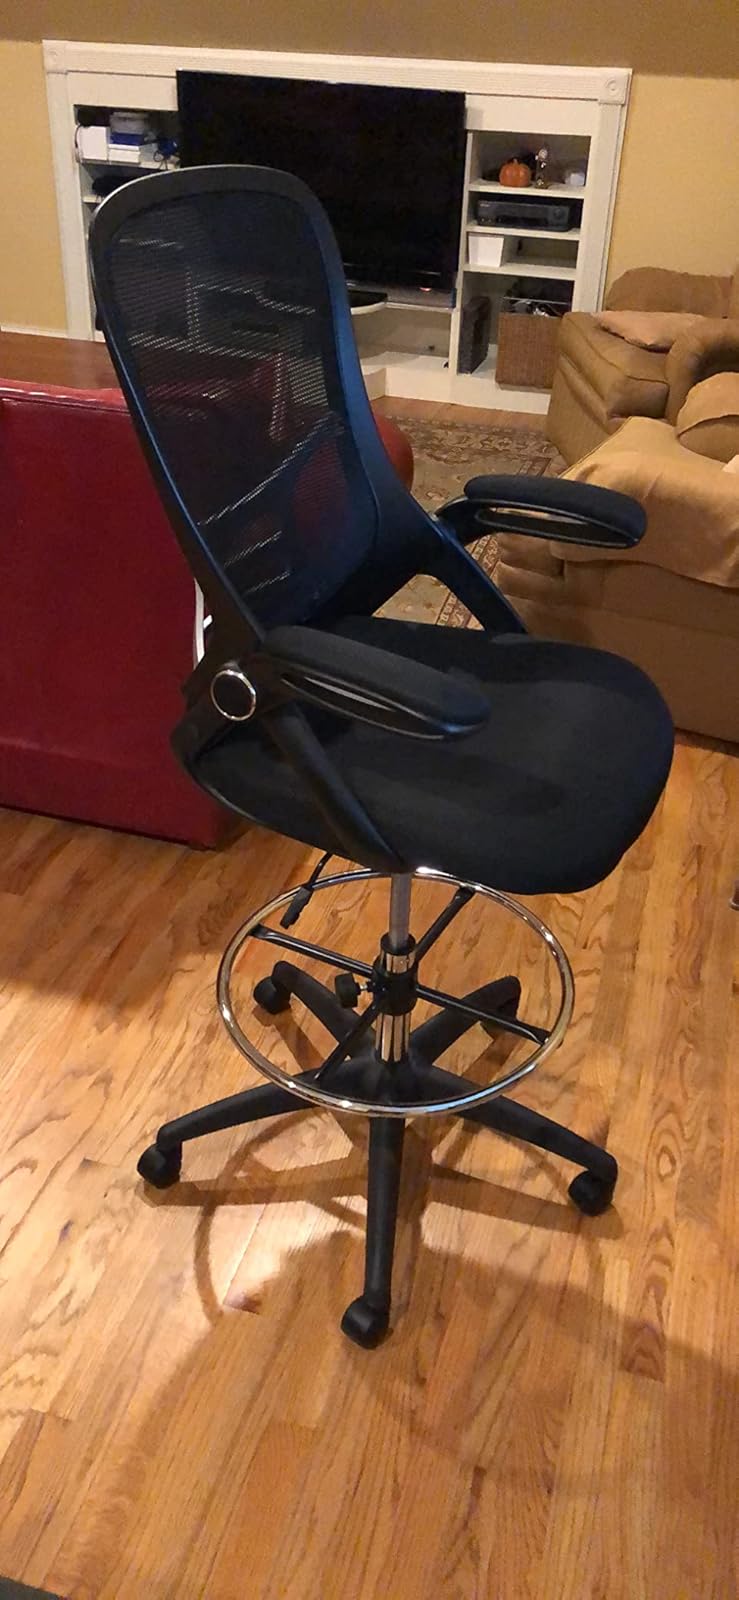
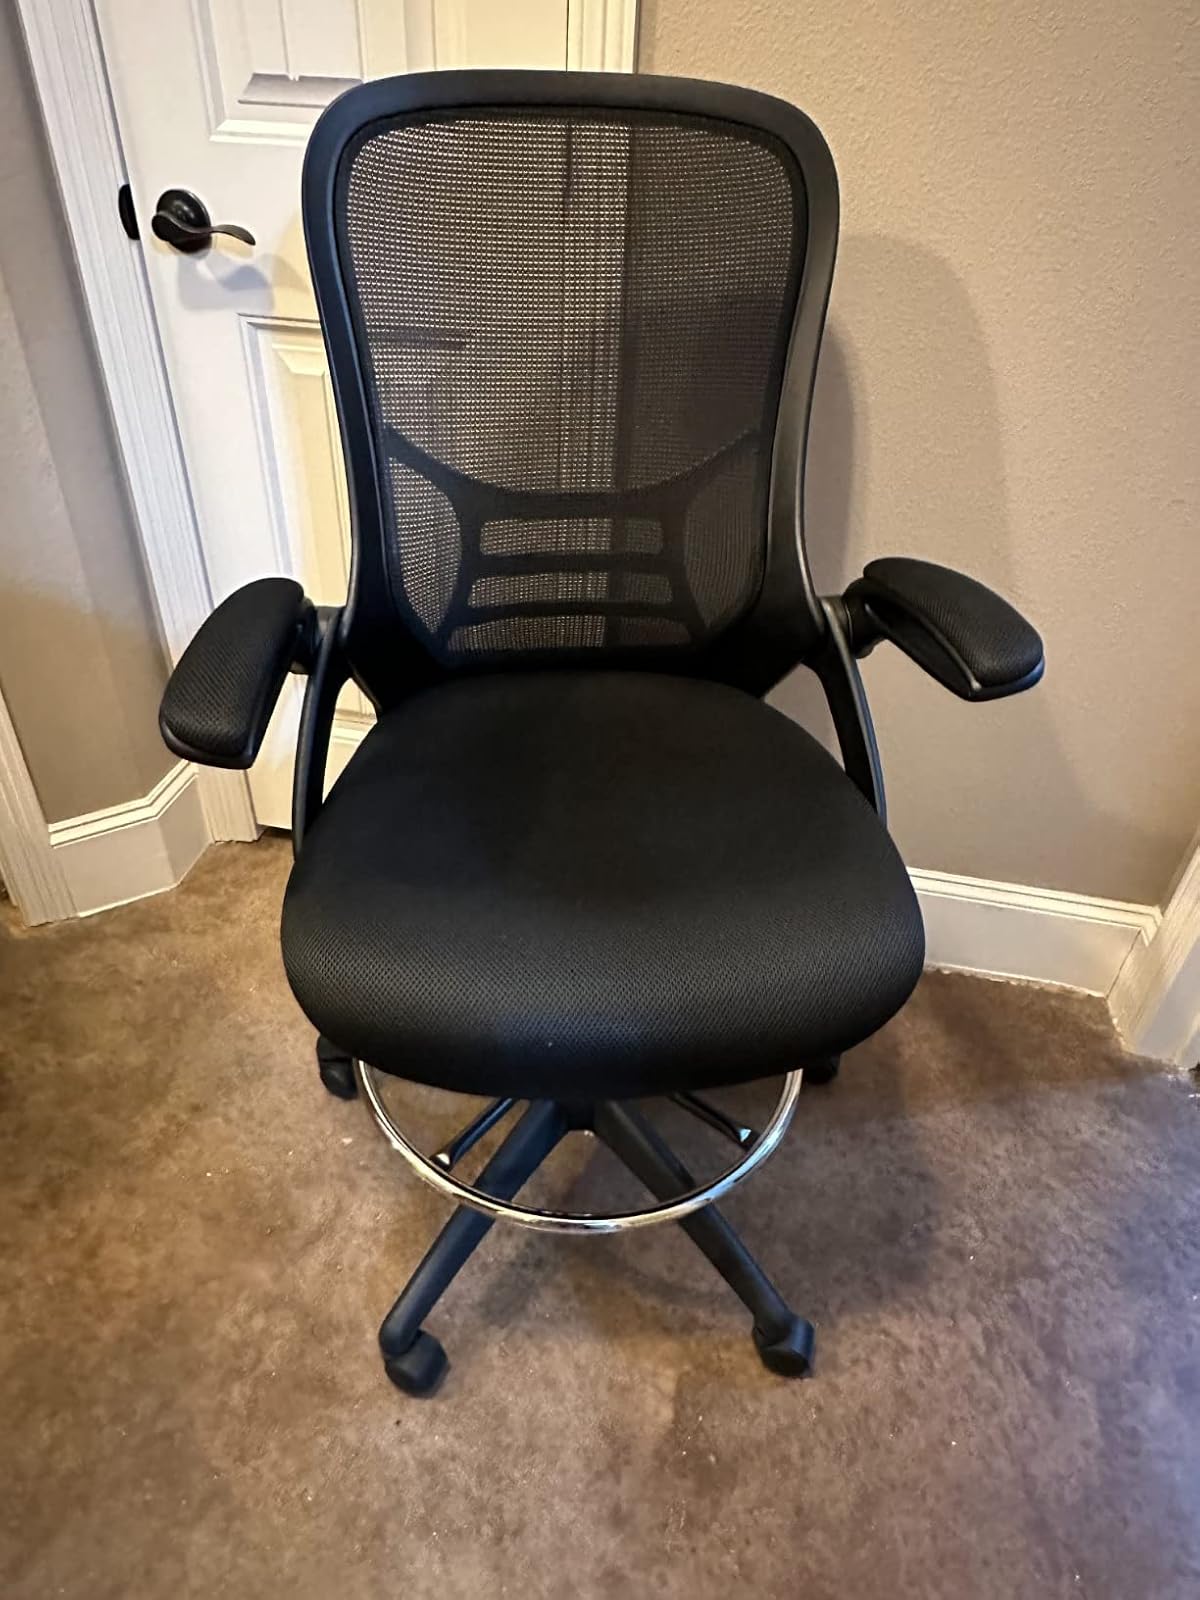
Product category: items_chair
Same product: yes